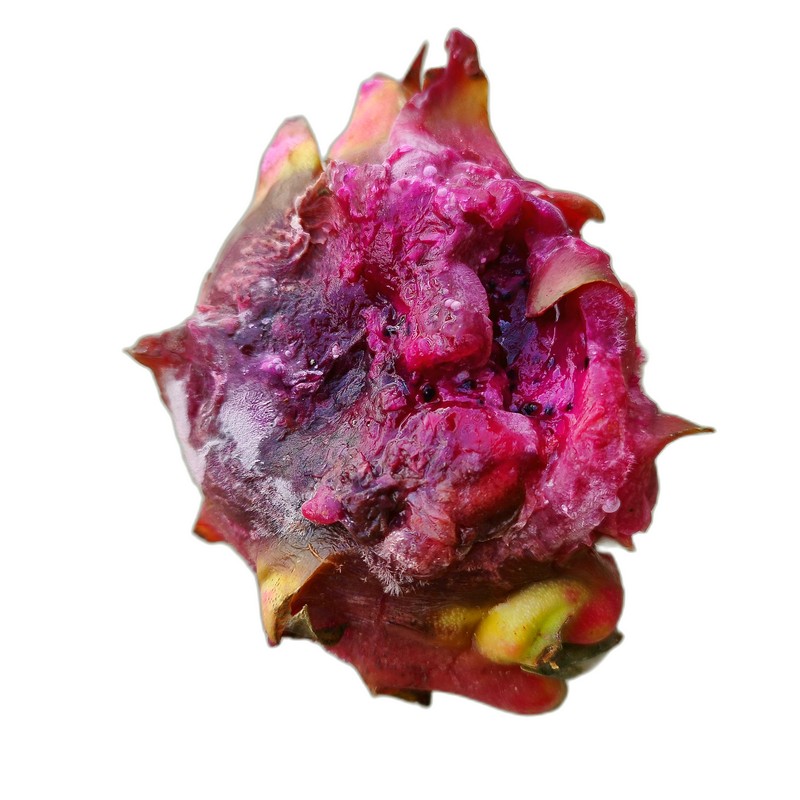
Label: Defect Dragon Fruit